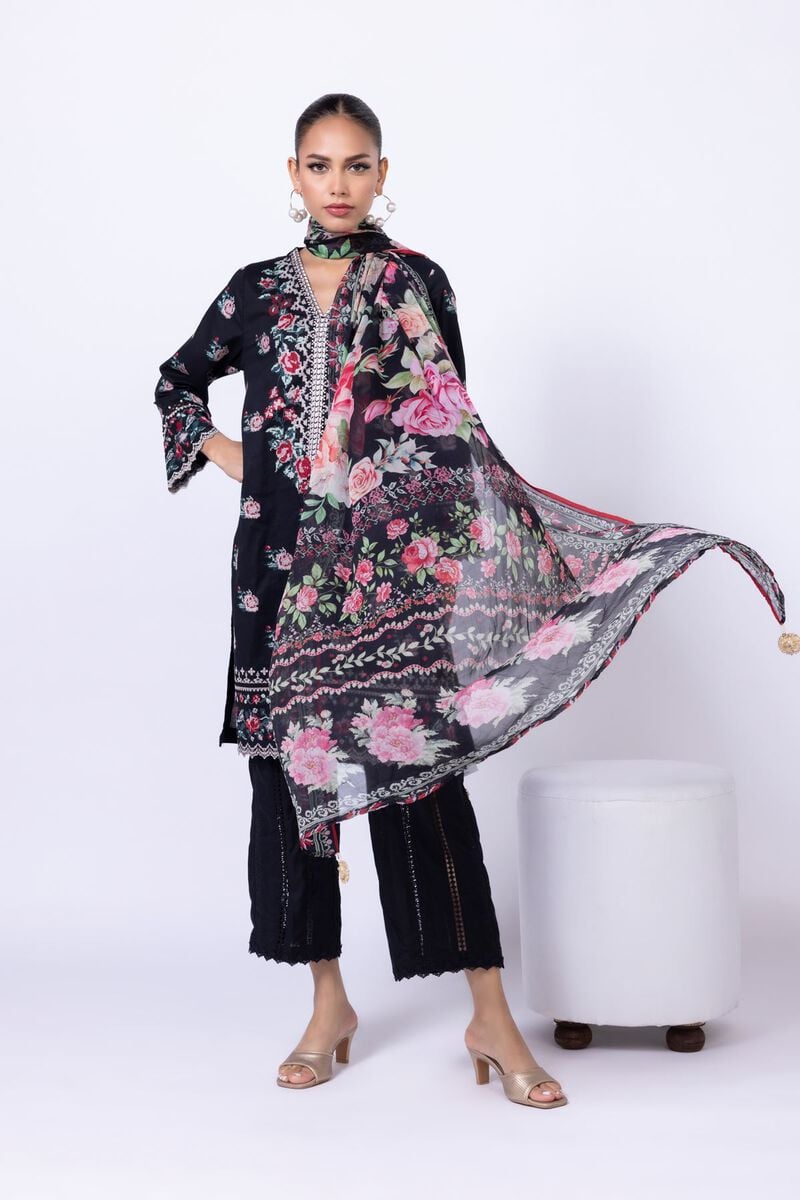
black multi embroidered salwar suit